Zwijndrecht, Belgium

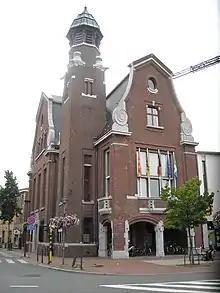
Old Town Hall, Zwijndrecht, Belgium. Built between 1931 and 1935, designed by architect Ernest Nagels

The name Zwijndrecht is derived from the old Germanic words "swina drifti." The words "swina" and "drifti" are synonyms and both mean creek. "Drifti" evolved from to ; the suffix – appears frequently in place-names north of the river Scheldt, where streams and creeks are abundant.